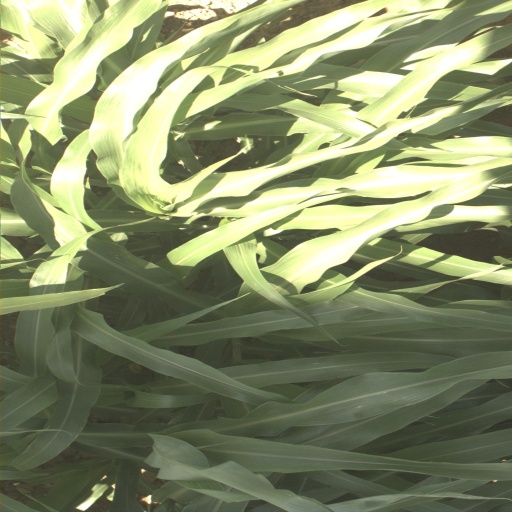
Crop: sorghum